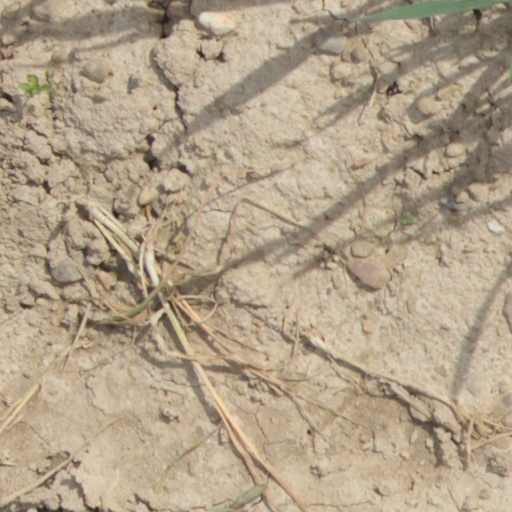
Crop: wheat